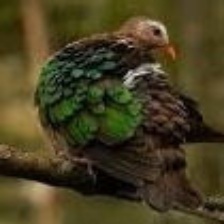
Species: GREEN WINGED DOVE
Scientific name: CHALCOPHAPS INDICA